TVR

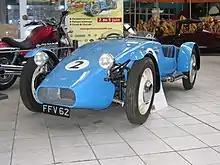

TVR Number Two began with the same chassis design found on the first car, using the rear axle, springs, dampers, brakes, and steering from the Morris Eight, as well as the same sidevalve Ford engine. However, the front suspension design was changed to use wishbone control arms and a single transverse leaf spring. The bodywork was again constructed by Les Dale, and it was similar in appearance to the first car. An auto enthusiast local to Blackpool purchased the car for use in competition, although it was eventually registered for road use in 1952. Around this time, the car was refreshed: it received a new body style with a lower nose, and some different instrumentation and equipment (including a tachometer from a Supermarine Spitfire and Marchal headlamps from a Delage.)